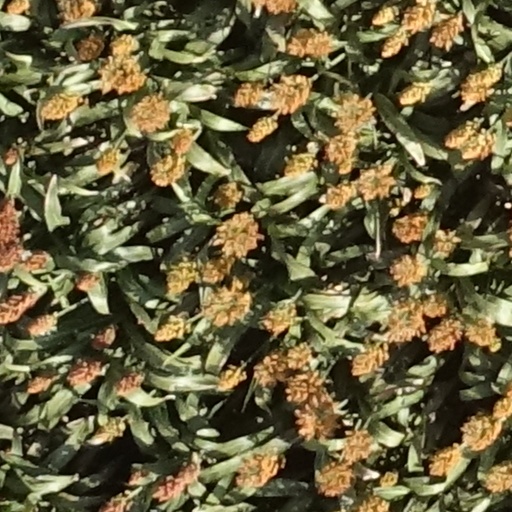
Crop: sorghum